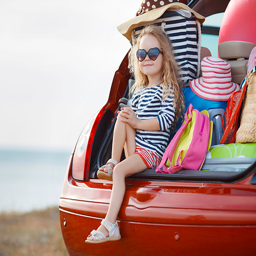
little girl sitting in the back of car